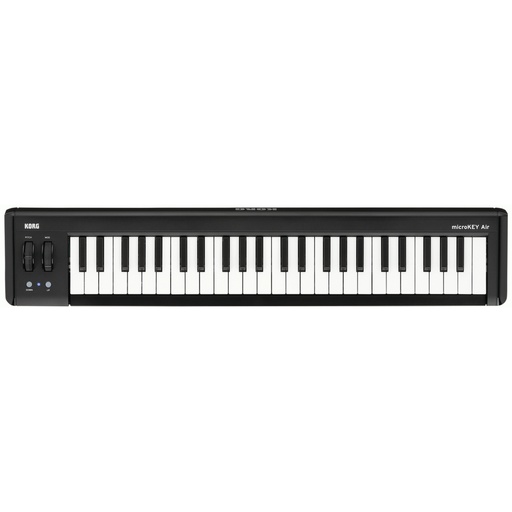
Korg Microkey Air 49 Key Controller
Brand: Korg
Too many wires in your studio? Are they literally holding you back from the freedom of different configurations and setups? KORG, creators of the best-selling microKEY series and the next-gen microKEY2 series can help you break free with the new microKEY Air series of wireless MIDI controllers! The microKEY Air supports Bluetooth Smart “Apple Bluetooth Low Energy MIDI”. You can easily connect wirelessly to iPad/iPhone music apps such as KORG Gadget, KORG Module, and GarageBand, as well as any MIDI-capable music production software on your Mac or Windows. Painstaking tuning of the Bluetooth capabilities means high stability and low latency, no strings – or wires – attached. Connect wirelessly to iPad, iPhone, Mac, or Windows Compact and playable Natural Touch Mini Keyboard Connect a pedal, and enjoy full control functionality Lavish array of powerful music software bundled free of charge
Category: Arts & Entertainment > Hobbies & Creative Arts > Musical Instruments > Electronic Musical Instruments > MIDI Controllers